Wagner VI projection

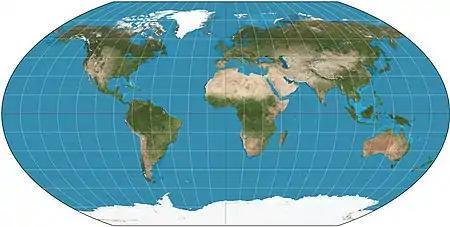
Wagner VI projection of the world

Wagner VI is a pseudocylindrical whole Earth map projection. Like the Robinson projection, it is a compromise projection, not having any special attributes other than a pleasing, low distortion appearance. Wagner VI is equivalent to the Kavrayskiy VII horizontally elongated by a factor of . This elongation results in proper preservation of shapes near the equator but slightly more distortion overall. The aspect ratio of this projection is 2:1, as formed by the ratio of the equator to the central meridian. This matches the ratio of Earth’s equator to any meridian.